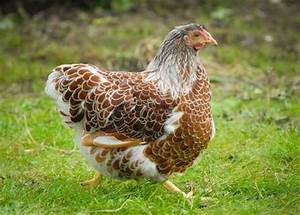
Label: gallina